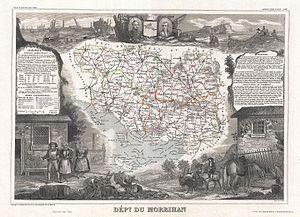
Cet article présente l'histoire, les caractéristiques et les événements significatifs ayant marqué le réseau routier du département du Morbihan en France.